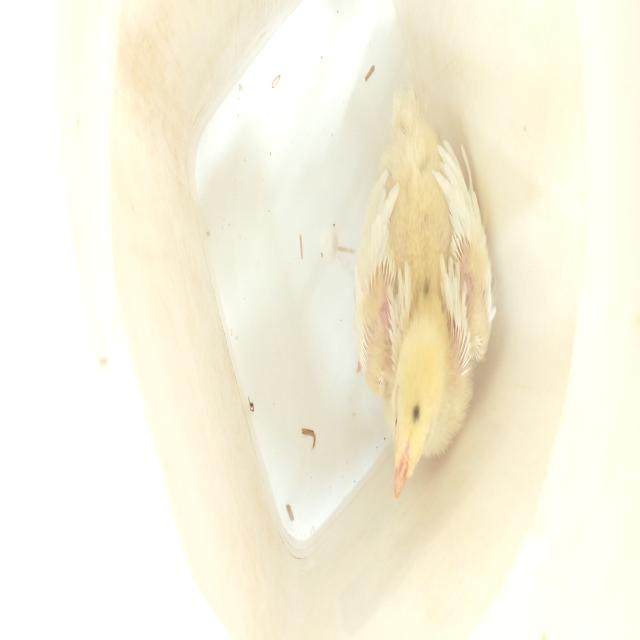
Weight: 401 g